Boeing B-52 Stratofortress

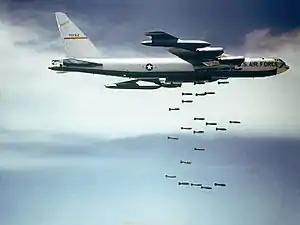
Against a blue sky with white clouds, a B-52F releases bombs over Vietnam.

On 21 May 1956, a B-52B (52-13) dropped a Mk-15 nuclear bomb over the Bikini Atoll in a test code-named Cherokee. It was the first air-dropped thermonuclear weapon. This aircraft now is on display at the National Museum of Nuclear Science and History in Albuquerque, New Mexico. From 24 to 25 November 1956, four B-52Bs of the 93rd BW and four B-52Cs of the 42nd BW flew nonstop around the perimeter of North America in "Operation Quick Kick", which covered in 31 hours, 30 minutes. SAC noted the flight time could have been reduced by 5 to 6 hours had the four inflight refuelings been done by fast jet-powered tanker aircraft rather than propeller-driven Boeing KC-97 Stratofreighters. In a demonstration of the B-52's global reach, from 16 to 18 January 1957, three B-52Bs made a non-stop flight around the world during "Operation Power Flite", during which was covered in 45 hours 19 minutes with several in-flight refuelings by KC-97s.